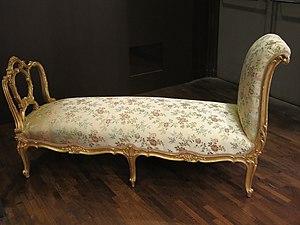
Meuble de type Récamier en vente au Louvre des Antiquaires (Paris).